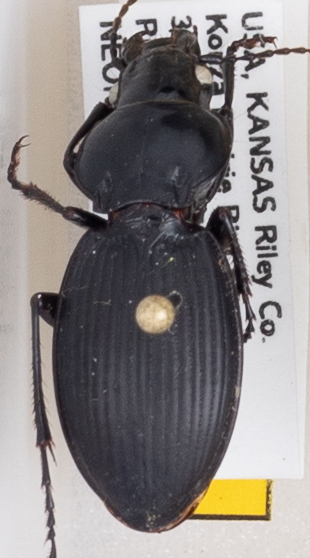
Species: Cyclotrachelus sodalis colossus
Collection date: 2020-07-01
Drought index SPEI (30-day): -0.674
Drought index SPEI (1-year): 0.786
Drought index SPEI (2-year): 1.85